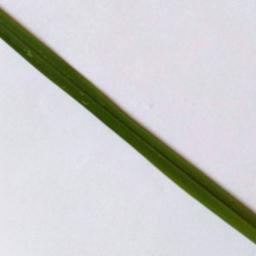
Label: Rice___Healthy